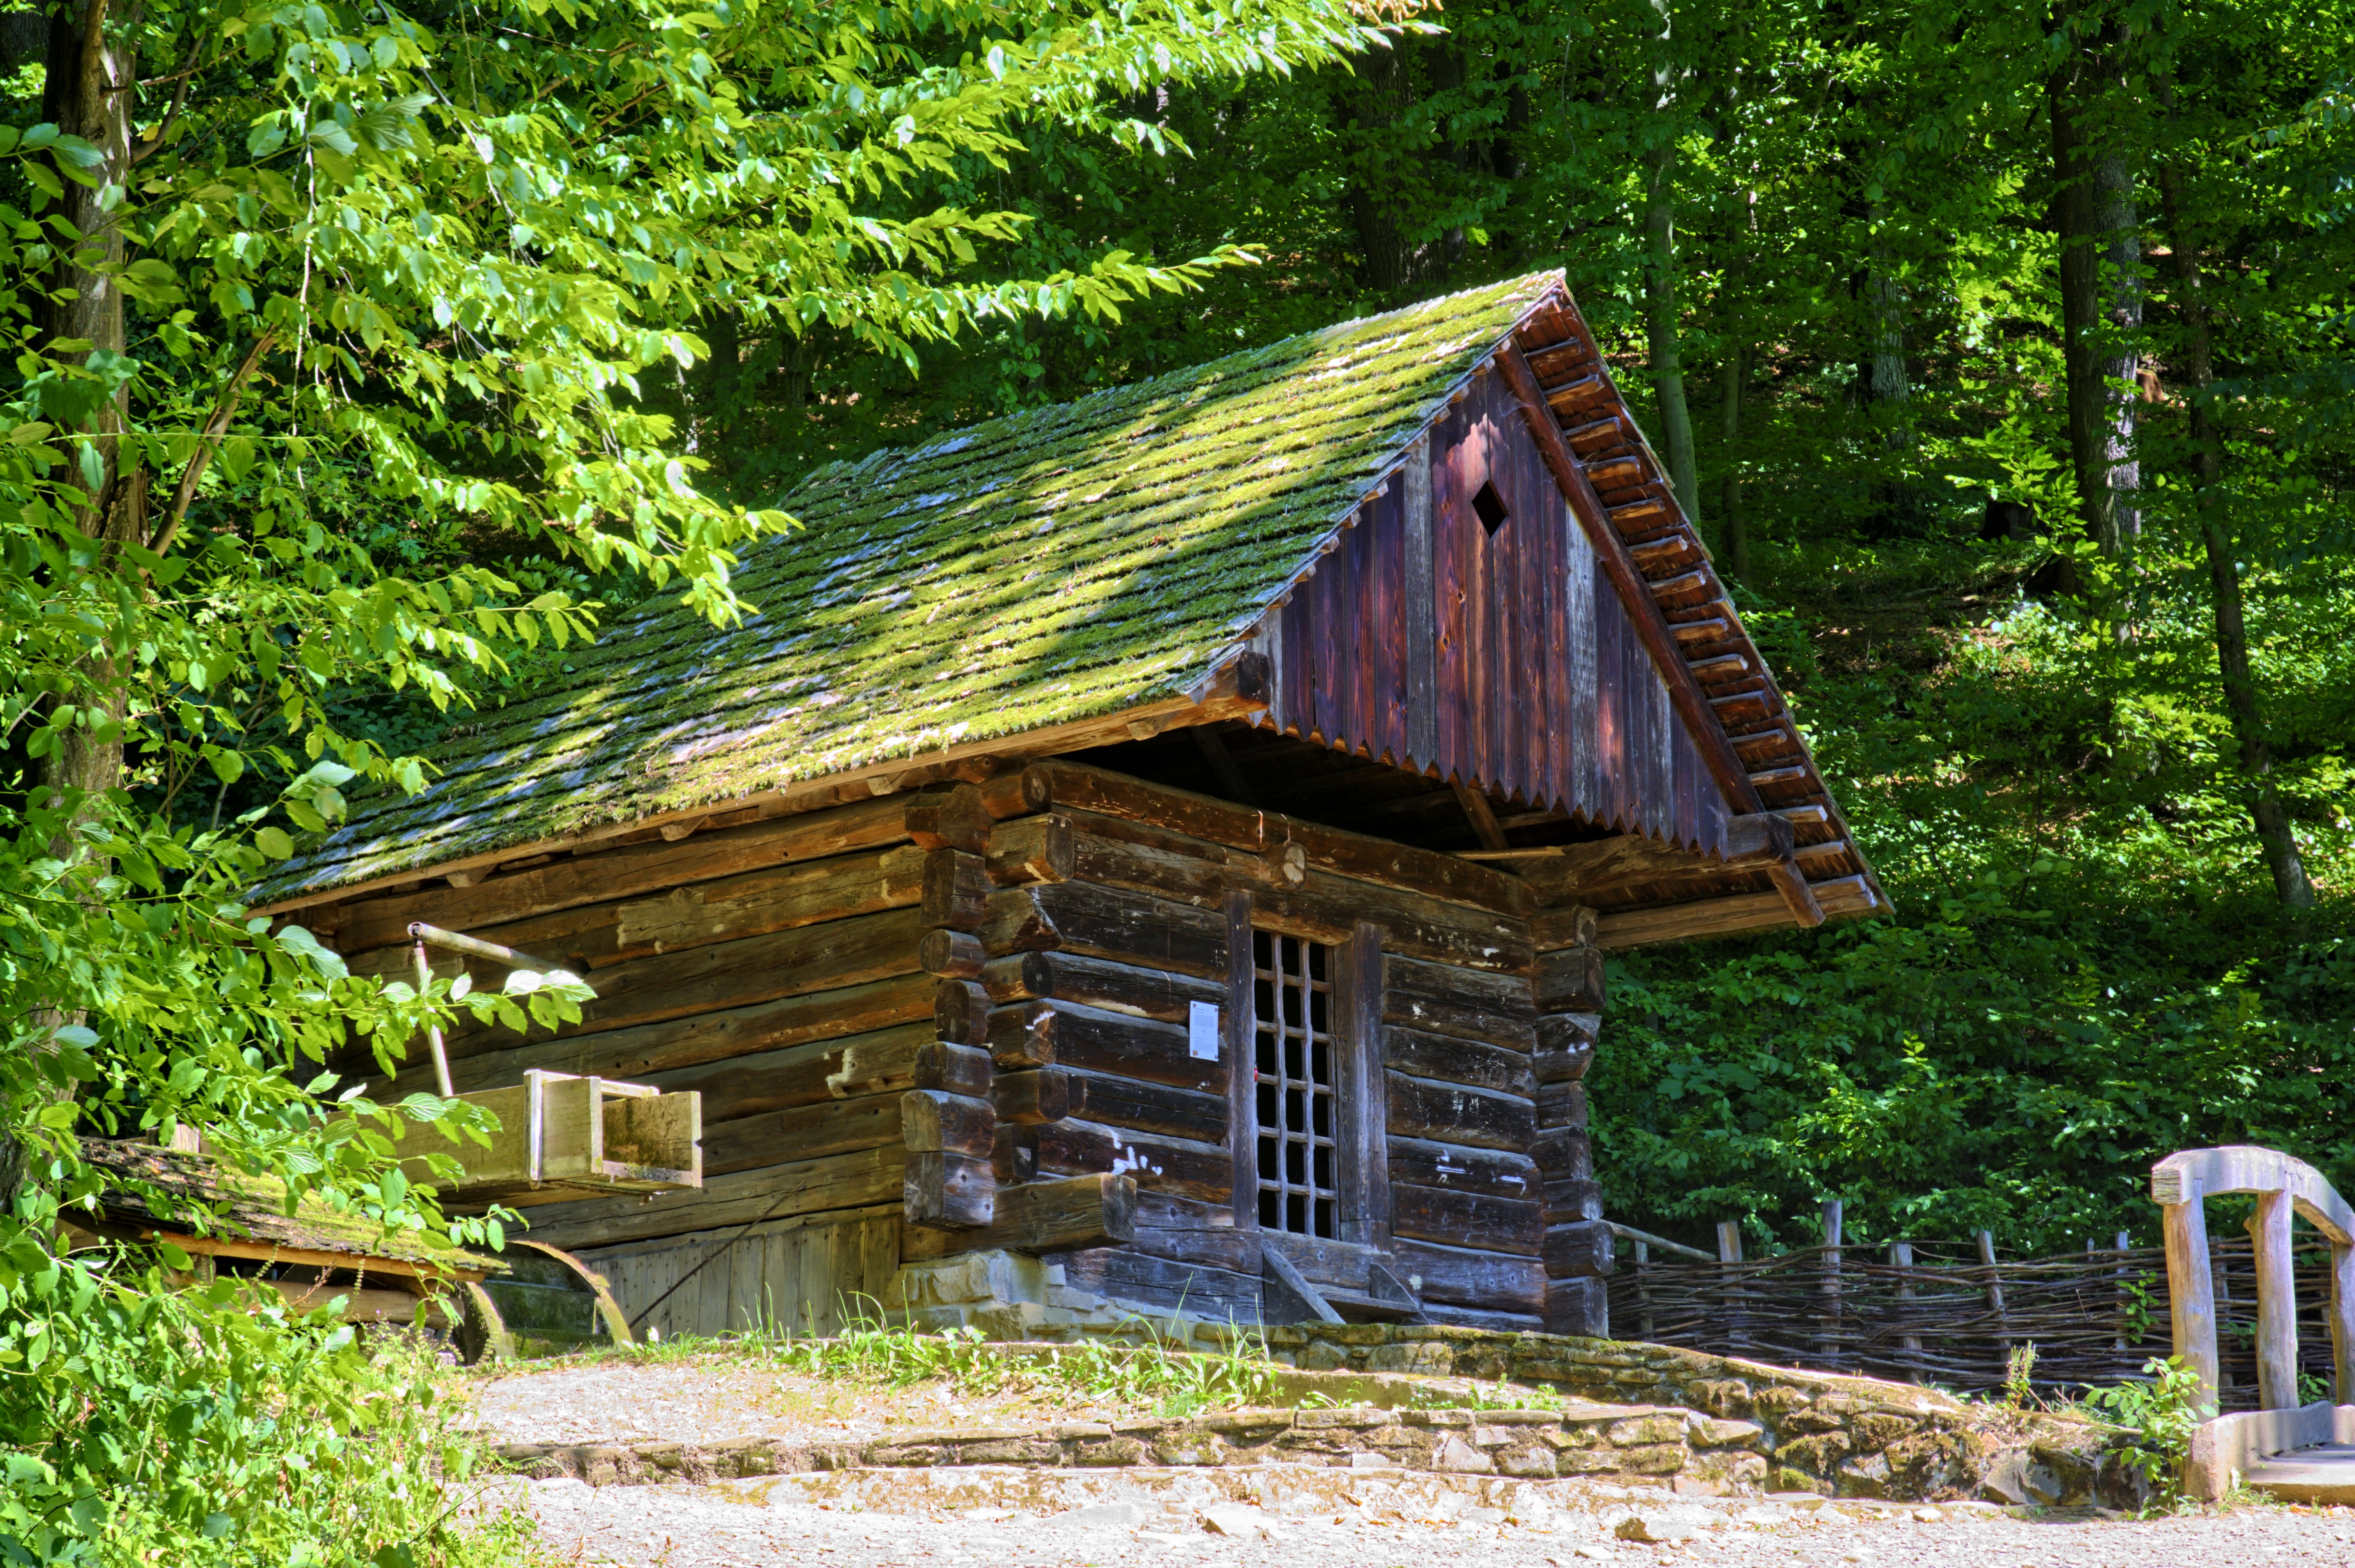
grass, architecture, building, old, monument, hut, village, shack, jungle, cottage, straw, poland, woodland, log cabin, the roof of the, the museum, thatched, rural architecture, rural area, open air museum, rural cottage, wooden balls, sanok